Vietnam Television Network

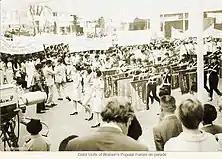
Color filming units of THVN9 broadcasting a National Armed Forces Day parade, Saigon, 16 June 1971.

Historical events in early 1975 were also broadcast by Saigon Television. The chaotic and bloody evacuation from the Central Highlands to Tuy Hoa along Highway 7, dubbed as the "Convoy of Tears" was broadcast on television - causing more terror for the people in the South. This was followed by a live broadcast of the resignation speech of President Nguyễn Văn Thiệu on the evening of April 21, 1975.